Powers Hapgood

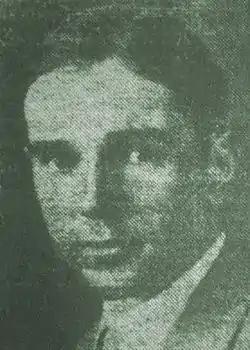
Powers Hapgood in a newspaper file photo from the middle 1930s.

Powers Hapgood (1899–1949) was an American trade union organizer and Socialist Party leader known for his involvement with the United Mine Workers in the 1920s.